Pop Fiction (TV series)

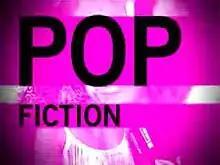
Opening title card

Pop Fiction is an American practical joke television series that debuted on March 9, 2008 on E!. The series is hosted by Peter Katona, and in the spirit of "Punk'd", the show creates fake gossip for the paparazzi.